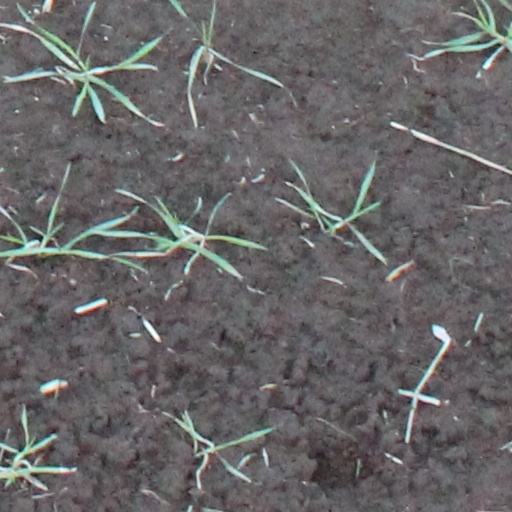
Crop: wheat